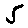
Label: 5